All Creatures Great and Small (1978 TV series)

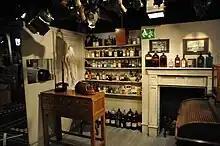
The dispensary section of the Skeldale House surgery on permanent display at the James Herriot Museum in Thirsk

All exterior scenes were filmed in North Yorkshire, mostly in the village of Askrigg, which doubled for the fictional Darrowby, and Bainbridge. Addlebrough, a fell to the south of both villages, is seen prominently in several scenes. Other locations included Swaledale, Arkengarthdale and Wensleydale, as well as Langthwaite; "the Red Lion pub was used for some scenes". "We would take over Askrigg and drive the very few motorists crazy by stopping the traffic," remembered Peter Davison. Indeed, three quarters of the way through the second run the crew was banned from filming in the village due to the disruption it was causing to the lives of the residents.